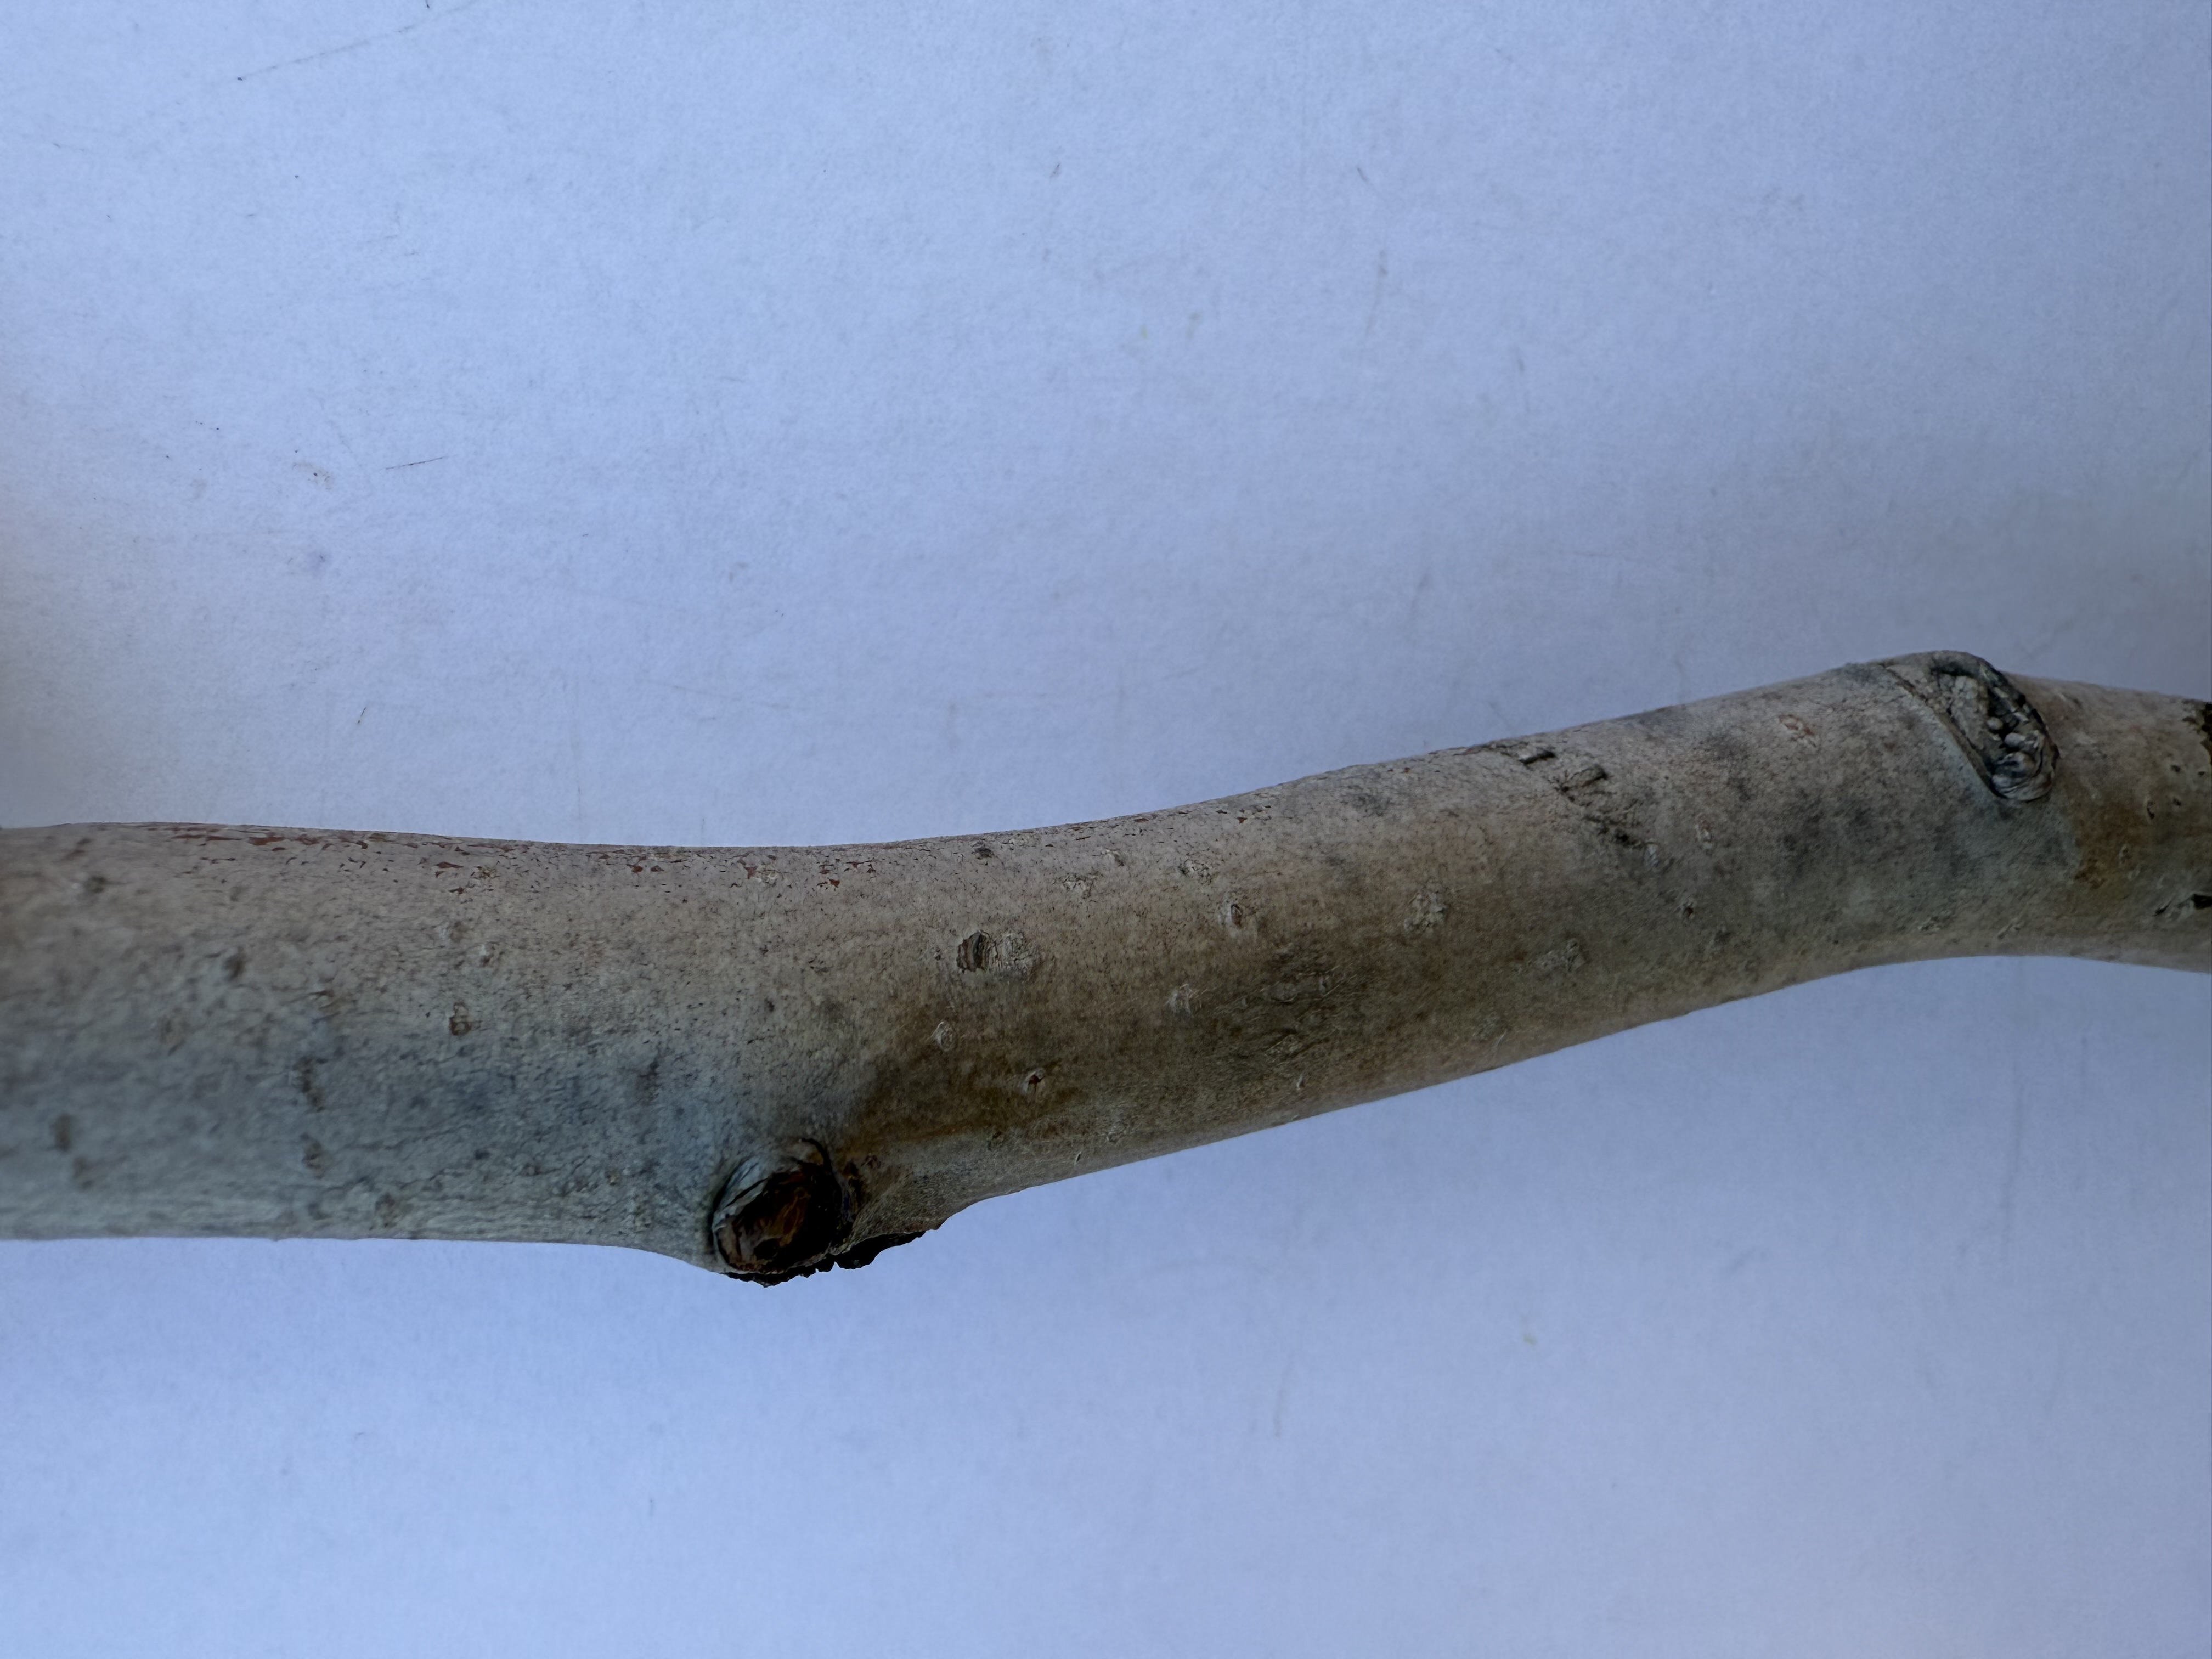
Variety: Kagizman Long Apple